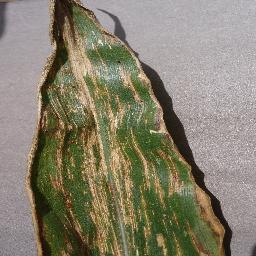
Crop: corn
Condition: (maize)_cercospora_spot_gray_spot